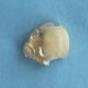
Maize quality: Bad